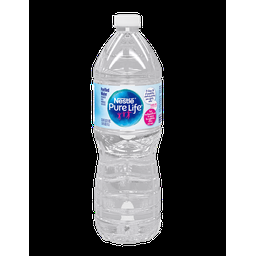
Label: plastic